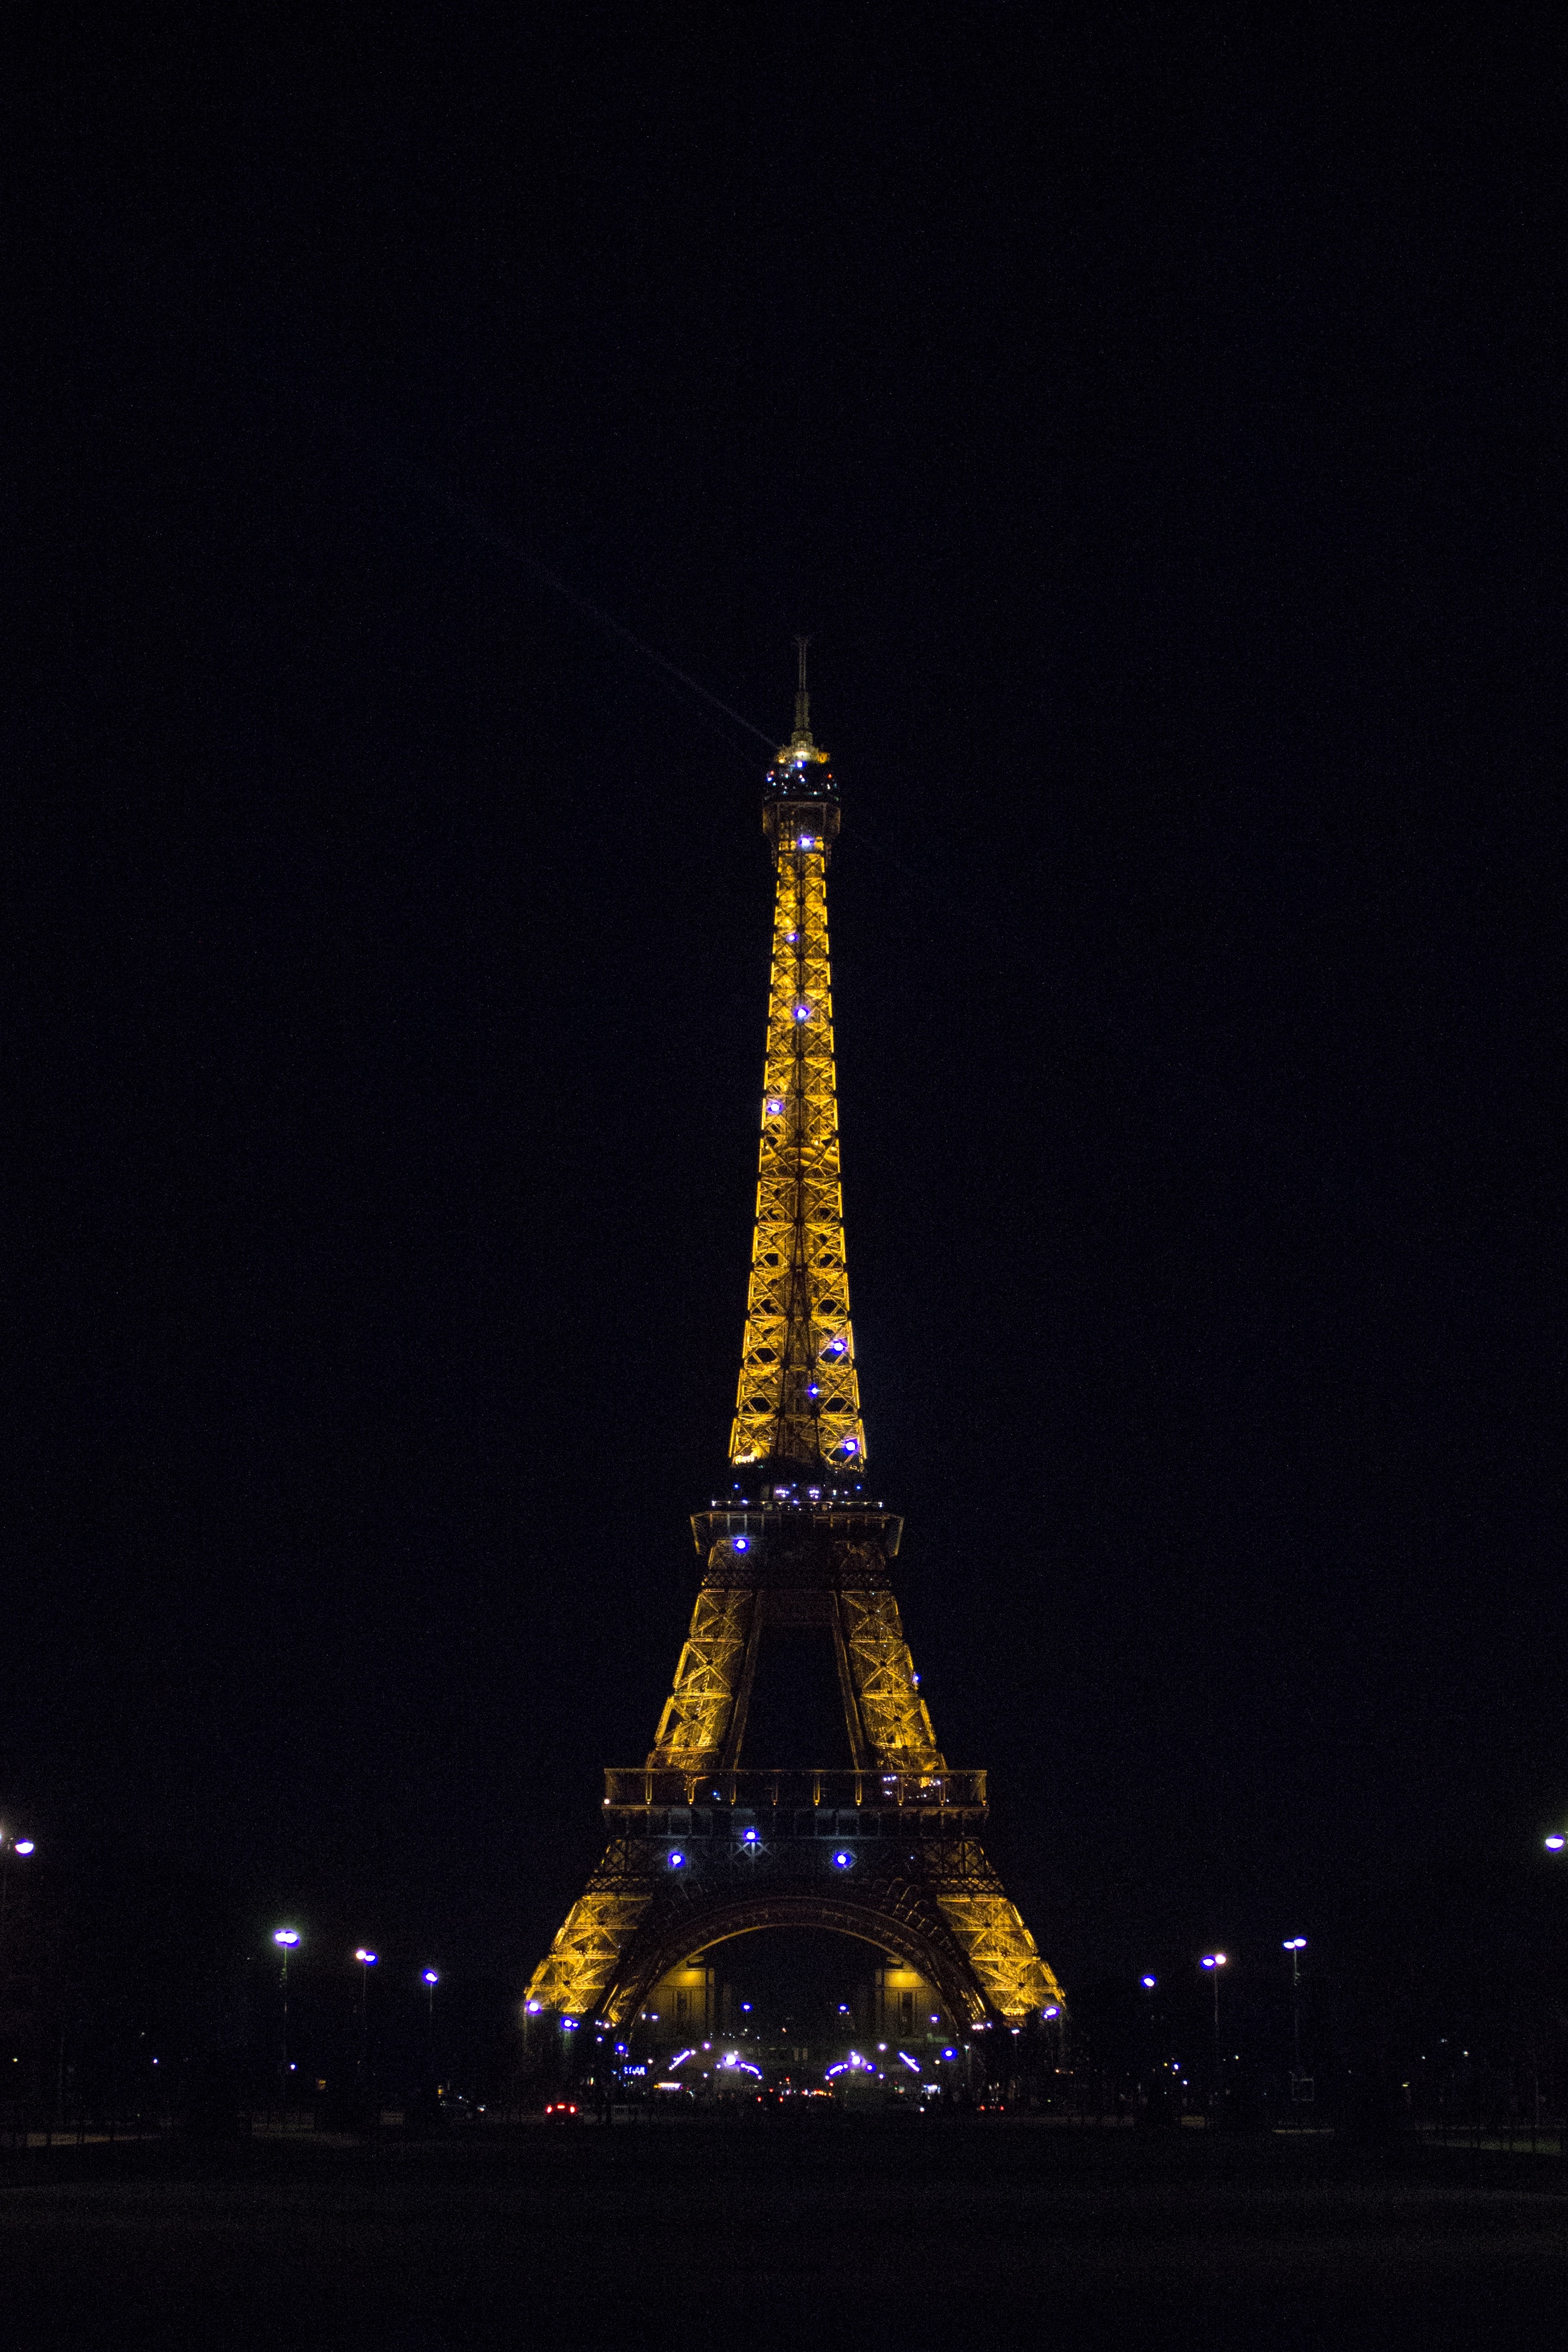
light, night, eiffel tower, paris, dusk, evening, tower, landmark, darkness, lighting, tour eiffel